Cinereous vulture

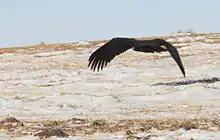
Flying over the snowy hillsides of Mongolia

The cinereous vulture measures in total length with a wingspan. Males can weigh from , whereas females can weigh from . It is the largest accepitirid and is thus one of the world's heaviest flying birds. Average weights were long not known to have been published for this species but the median weight figures from two sources were and . However in a Korean study, a large survey of wild cinereous vultures was found to have weighed an average of with a mean total length of , this standing as the only attempt to attain the average sizes of free-flying mature birds of the species, as opposed to nestlings or captive specimens. Unlike most accipitrids, males can broadly overlap in size with the females, although not uncommonly the females may be slightly heavier. These are one of the two largest extant Old World vultures and accipitrids, with similar total length and perhaps wingspans recorded in the Himalayan vulture ("Gyps himalayensis"), as indicated by broadly similar wing and tail proportions, but the cinereous appears to be slightly heavier as well as slightly larger in tarsus and bill length. Superficially similar but unrelated New World condors can either be of similar wing area and bulk or slightly larger in these aspects. Despite limited genetic variation in the species, body size increases from west to east based on standard measurements, with the birds from southwest Europe (Spain and south France) averaging about 10% smaller than the vultures from central Asia (Manchuria, Mongolia and northern China). Among standard measurements, the wing chord is , the tail is and the tarsus is .